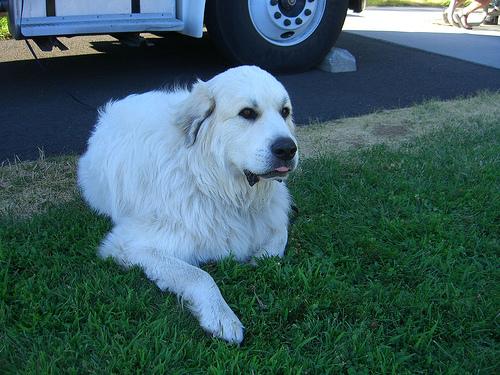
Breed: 225-n000073-Great_Pyrenees